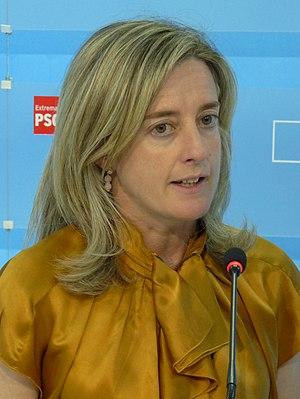
Soledad Cabezón Ruiz est une femme politique espagnole né le 1ᵉʳ septembre 1973 à Albaida del Aljarafe, dans la province andalouse de Séville.